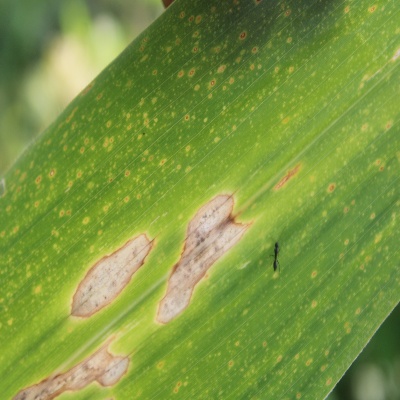
Crop: Maize
Condition: leaf spot